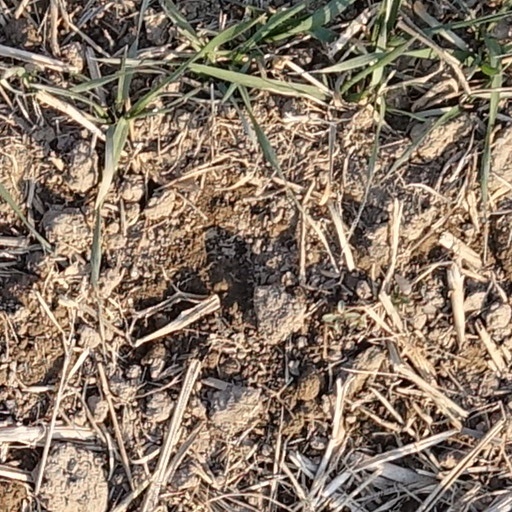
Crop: wheat